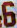
Number: 6